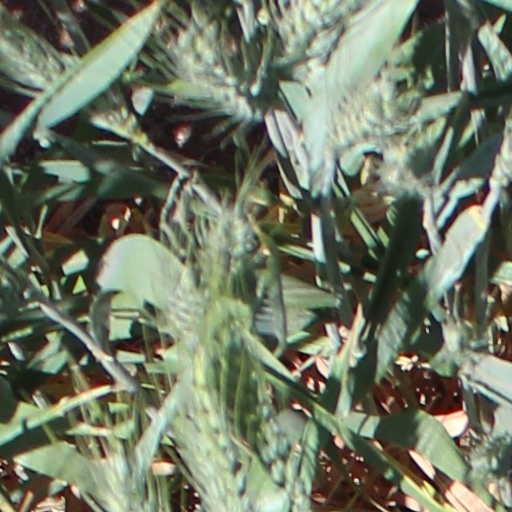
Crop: wheat